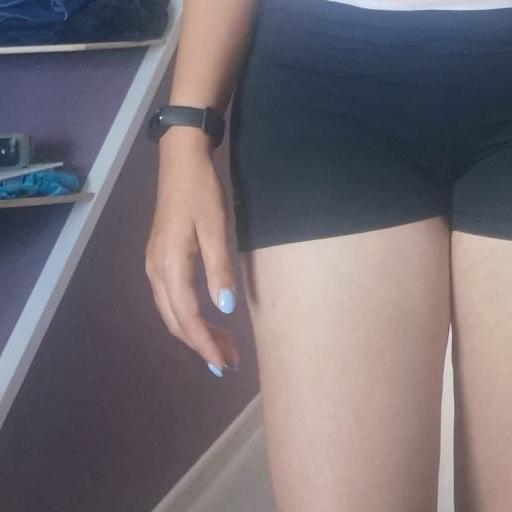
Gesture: no_gesture